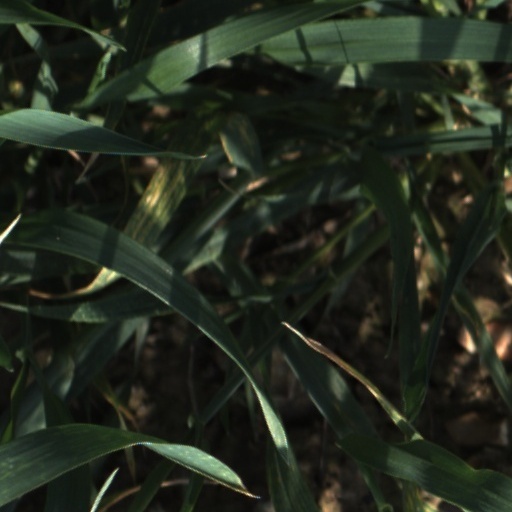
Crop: wheat